Atlanta

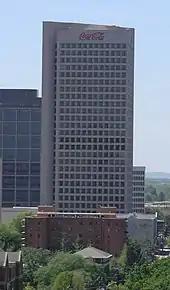
The Coca-Cola Company world headquarters

Atlanta has a thriving and diverse lesbian, gay, bisexual, and transgender (LGBT) community. According to a survey by the Williams Institute, Atlanta ranked third among major American cities, behind San Francisco and slightly behind Seattle, with 12.8% of the city's total population identifying as LGB. The Midtown and Cheshire Bridge areas have historically been the epicenters of LGBT culture in Atlanta. Atlanta formed a reputation for being a place inclusive to LGBT people after former mayor Ivan Allen Jr. dubbed it "the city too busy to hate" in the 1960s (referring to racial relations). Atlanta has consistently scored 100% on the Human Rights Campaign's Municipal Equality Index that measures how inclusive a city's laws, policies and services are for LGBT people who live or work there.